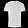
Label: T - shirt / top